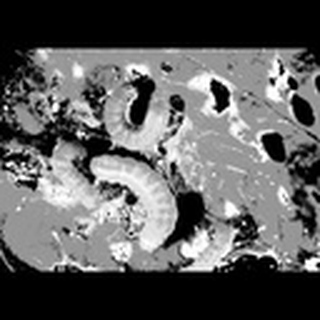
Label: cotton_army_worm